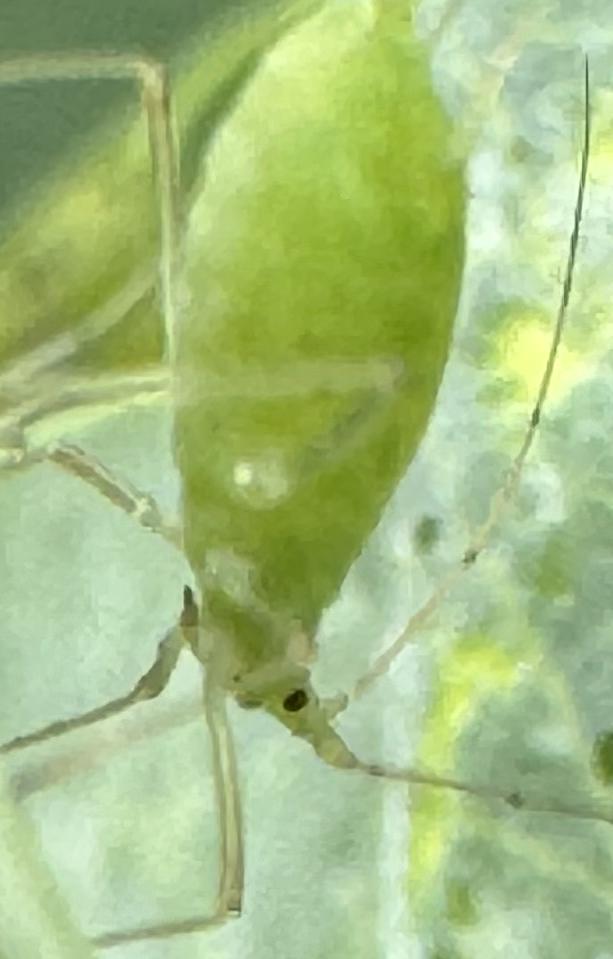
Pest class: pea_aphid